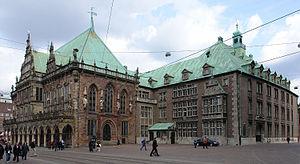
L’Hôtel de ville de Brême est le siège du maire de la ville de Brême, dans le nord-ouest de l'Allemagne.